Ny Kongensgade 6

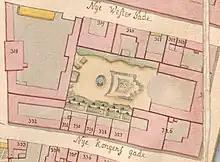
No. 282 seen on a detail from Christian Gedde's map of Copenhagen's West Quarter, 1757.

The site was originally part of a large property at the corner of Frederiksholms Kanal. It was listed in Copenhagen's first cadastre of 1689 as No. 186 in the city's West Quarter (Vester Kvarter) and belonged to one Johan Jørgen at that time.